Elvin Hayes

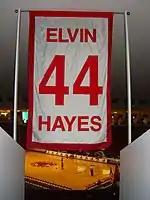
One of five numbers retired by the University of Houston men's basketball team, Hayes's No. 44 hangs in Fertitta Center.

In his career with the San Diego / Houston Rockets and the Baltimore / Capital / Washington Bullets, Hayes played 1,303 games over 16 seasons, registering 27,313 points (twelfth all-time) and 16,279 rebounds (fourth all-time). He is the all-time leading scorer for the Washington Bullets/Wizards. Hayes never missed more than two games in any of his 16 seasons in the NBA. In addition to his 1968 scoring title, he led the NBA in rebounding in 1970 and 1974. Hayes played in 12 straight NBA All-Star Games from 1969 to 1980. He retired holding the NBA record for total regular-season minutes played, with exactly 50,000.